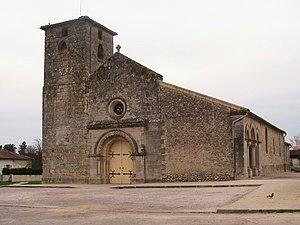
Cet article recense les monuments historiques de l'arrondissement de Bordeaux, dans le département de la Gironde, en France.